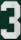
Number: 3